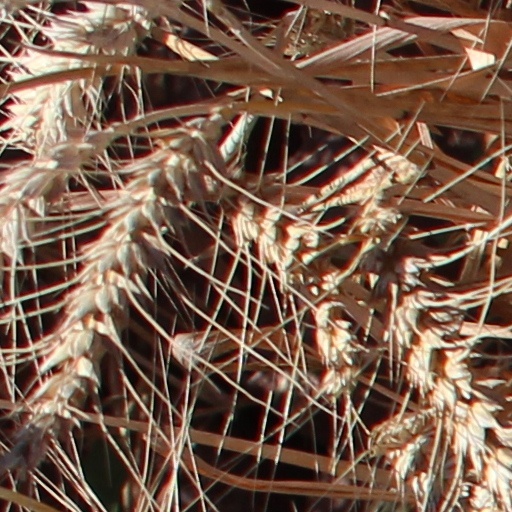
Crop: wheat